Martial law in Poland

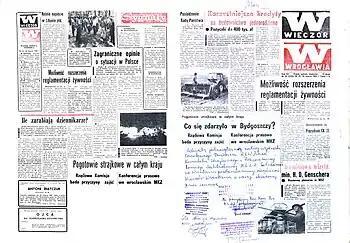
A censored regional newspaper that reported about the Bydgoszcz events, in which the militia abused Solidarity members. The censorship was to prevent the slander of state services

After the short tenure of Stanisław Kania, General and Minister of Defence Wojciech Jaruzelski was chosen as the new first secretary. Before assuming office, Jaruzelski ordered the Polish General Staff to update plans for nationwide martial law on 22 October 1980. In November 1980, the Ministry of Internal Affairs planned to potentially facilitate thousands of oppositionists in state prisons and places of internment.